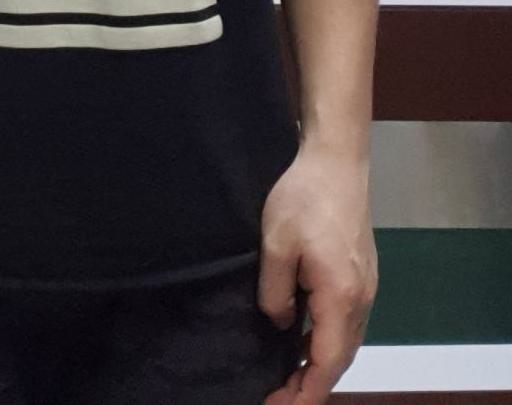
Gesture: no_gesture